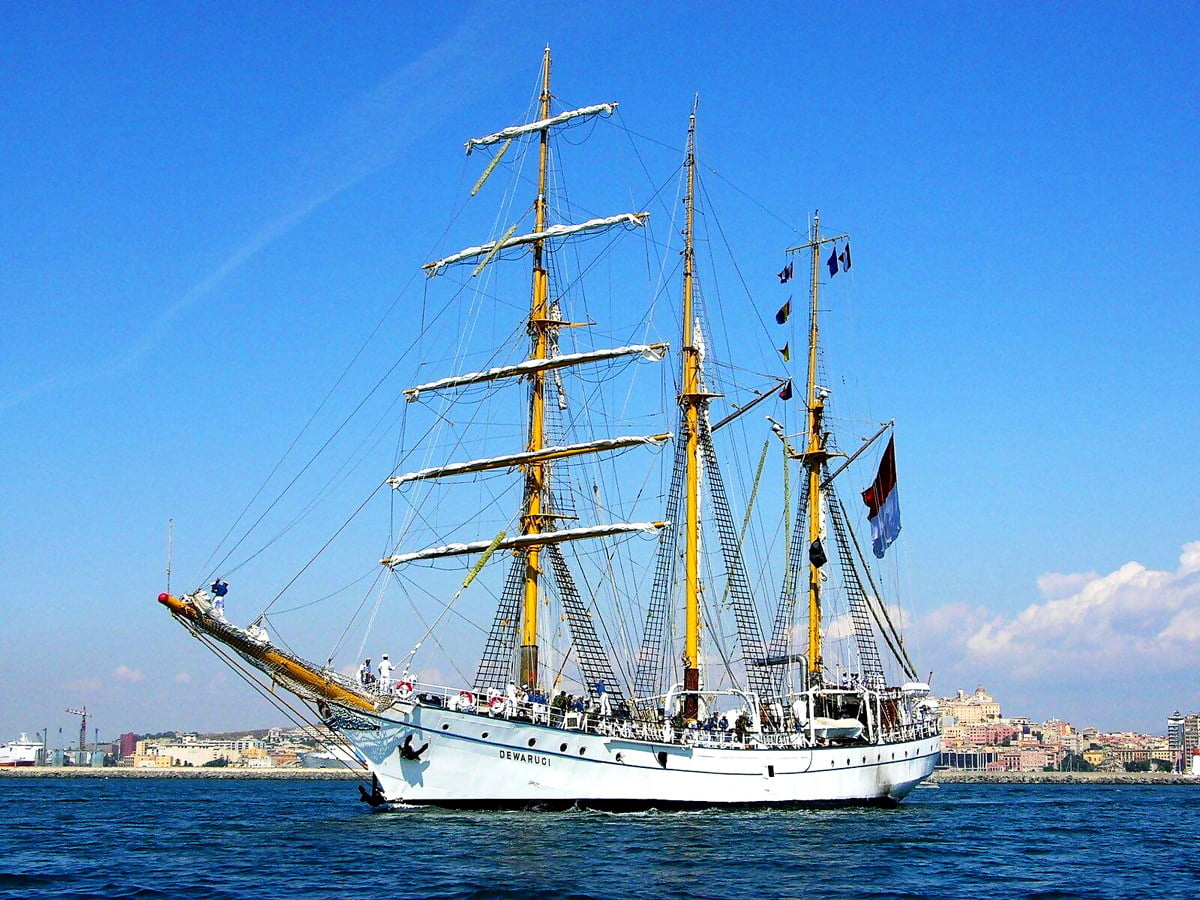
Vehicle type: Ships